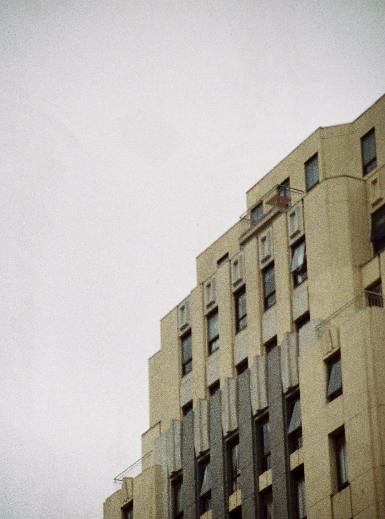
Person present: No